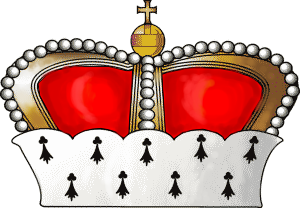
Cette page non exhaustive recense les armoiries des familles françaises, dès lors qu'elles ont été publiées dans un des armoriaux cités en bibliographie.
Cette page donne les armoiries de plusieurs grandes familles européennes.